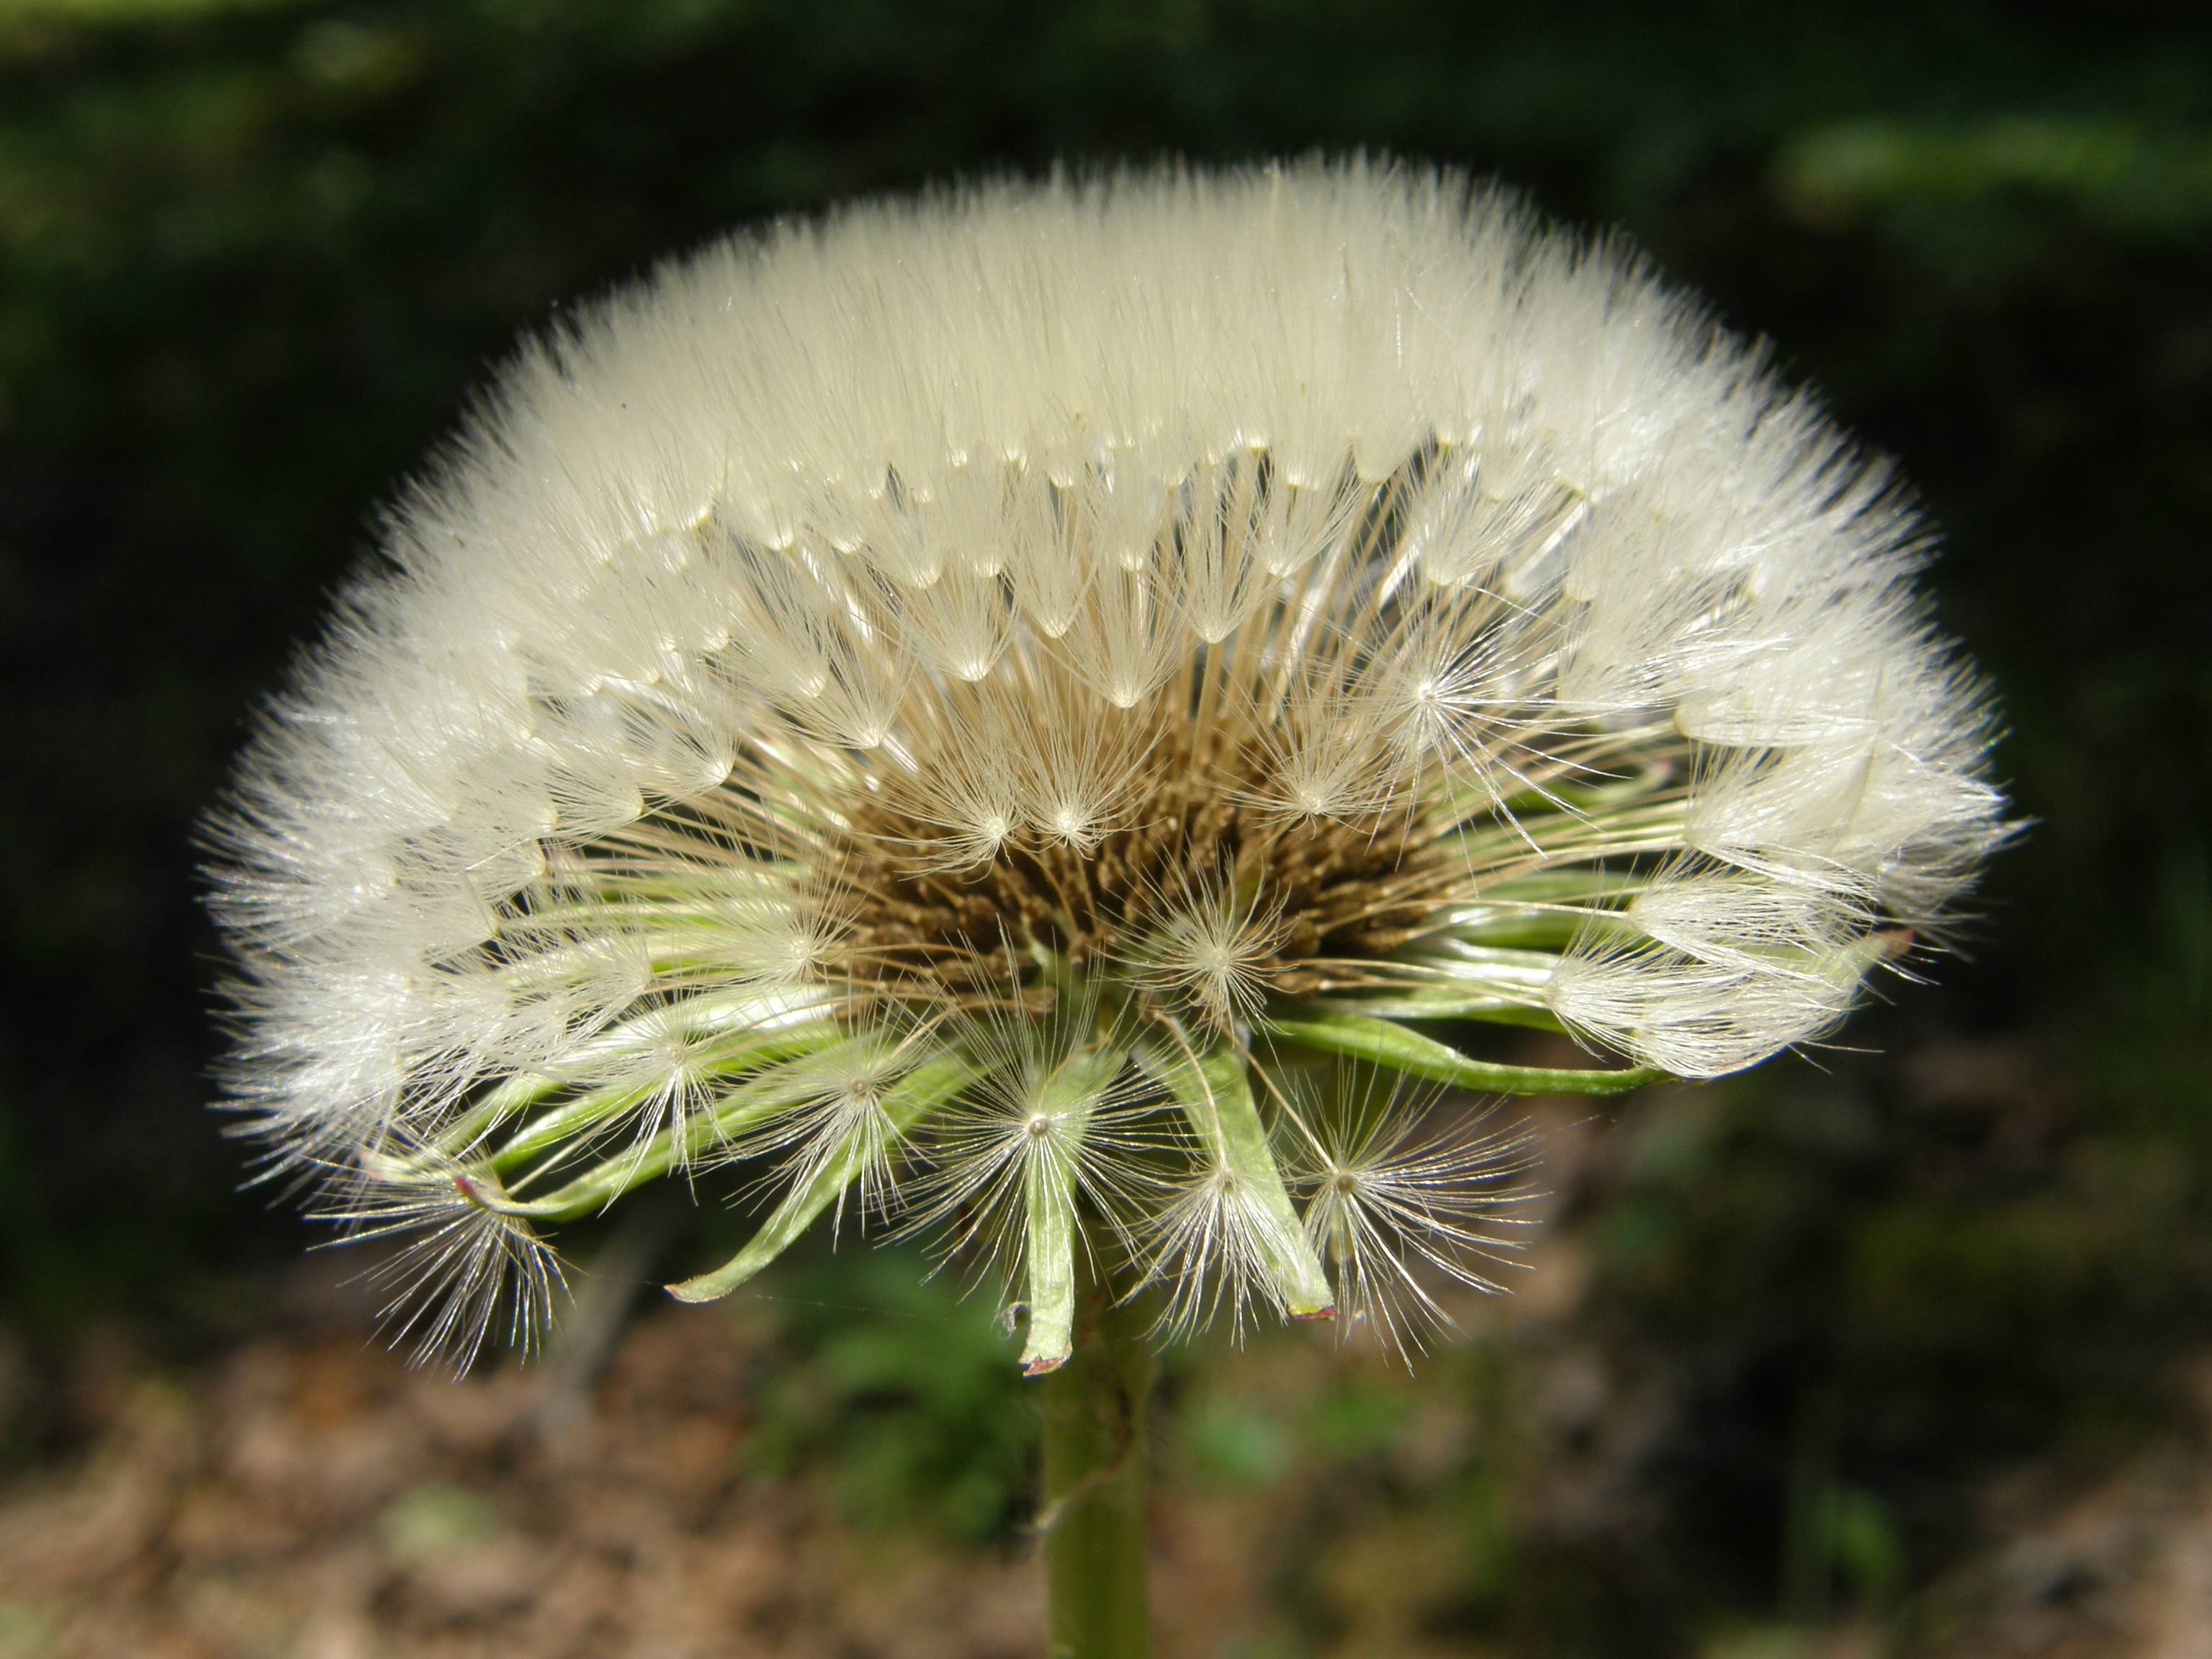
nature, grass, plant, photography, dandelion, flower, produce, botany, flora, wildflower, close up, seeds, thistle, macro photography, flowering plant, daisy family, plant stem, land plant, thorns spines and prickles